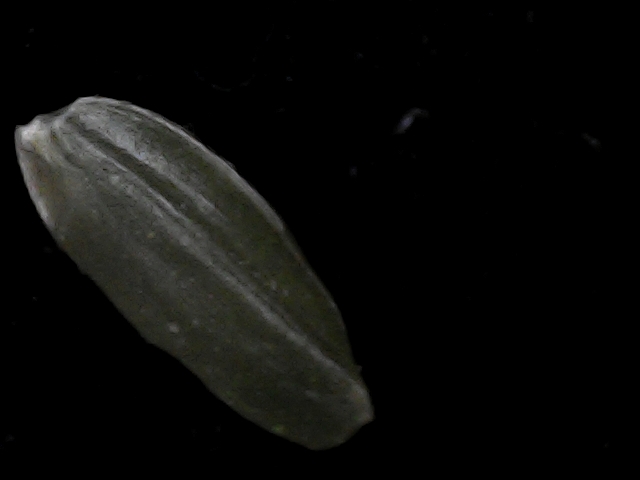
Rice variety: BD95